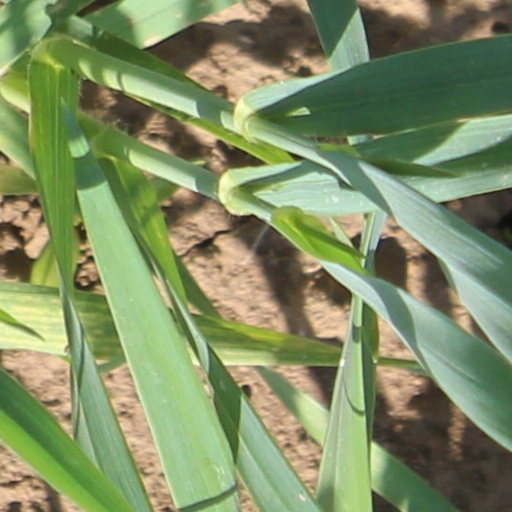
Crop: wheat